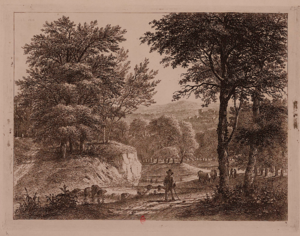
Balthazar Jean Baron est un dessinateur, un graveur aquafortiste et un lithographe français.